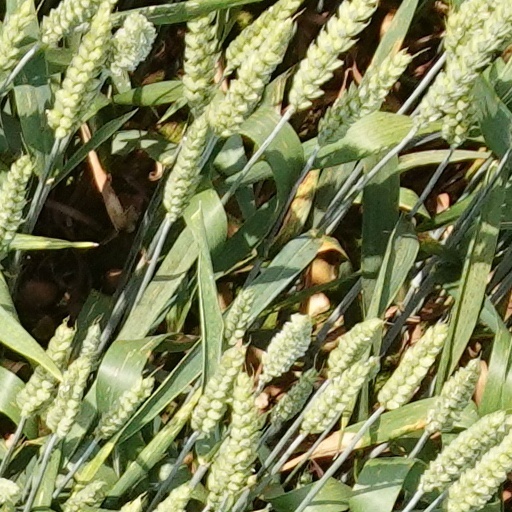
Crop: wheat